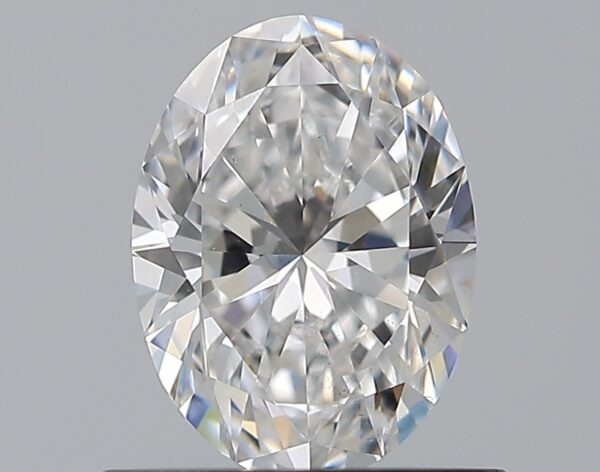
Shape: oval
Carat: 0.7
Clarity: VS2
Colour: E
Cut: EX
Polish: EX
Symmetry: VG
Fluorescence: M
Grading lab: GIA
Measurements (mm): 6.82 x 5.01 x 3.15